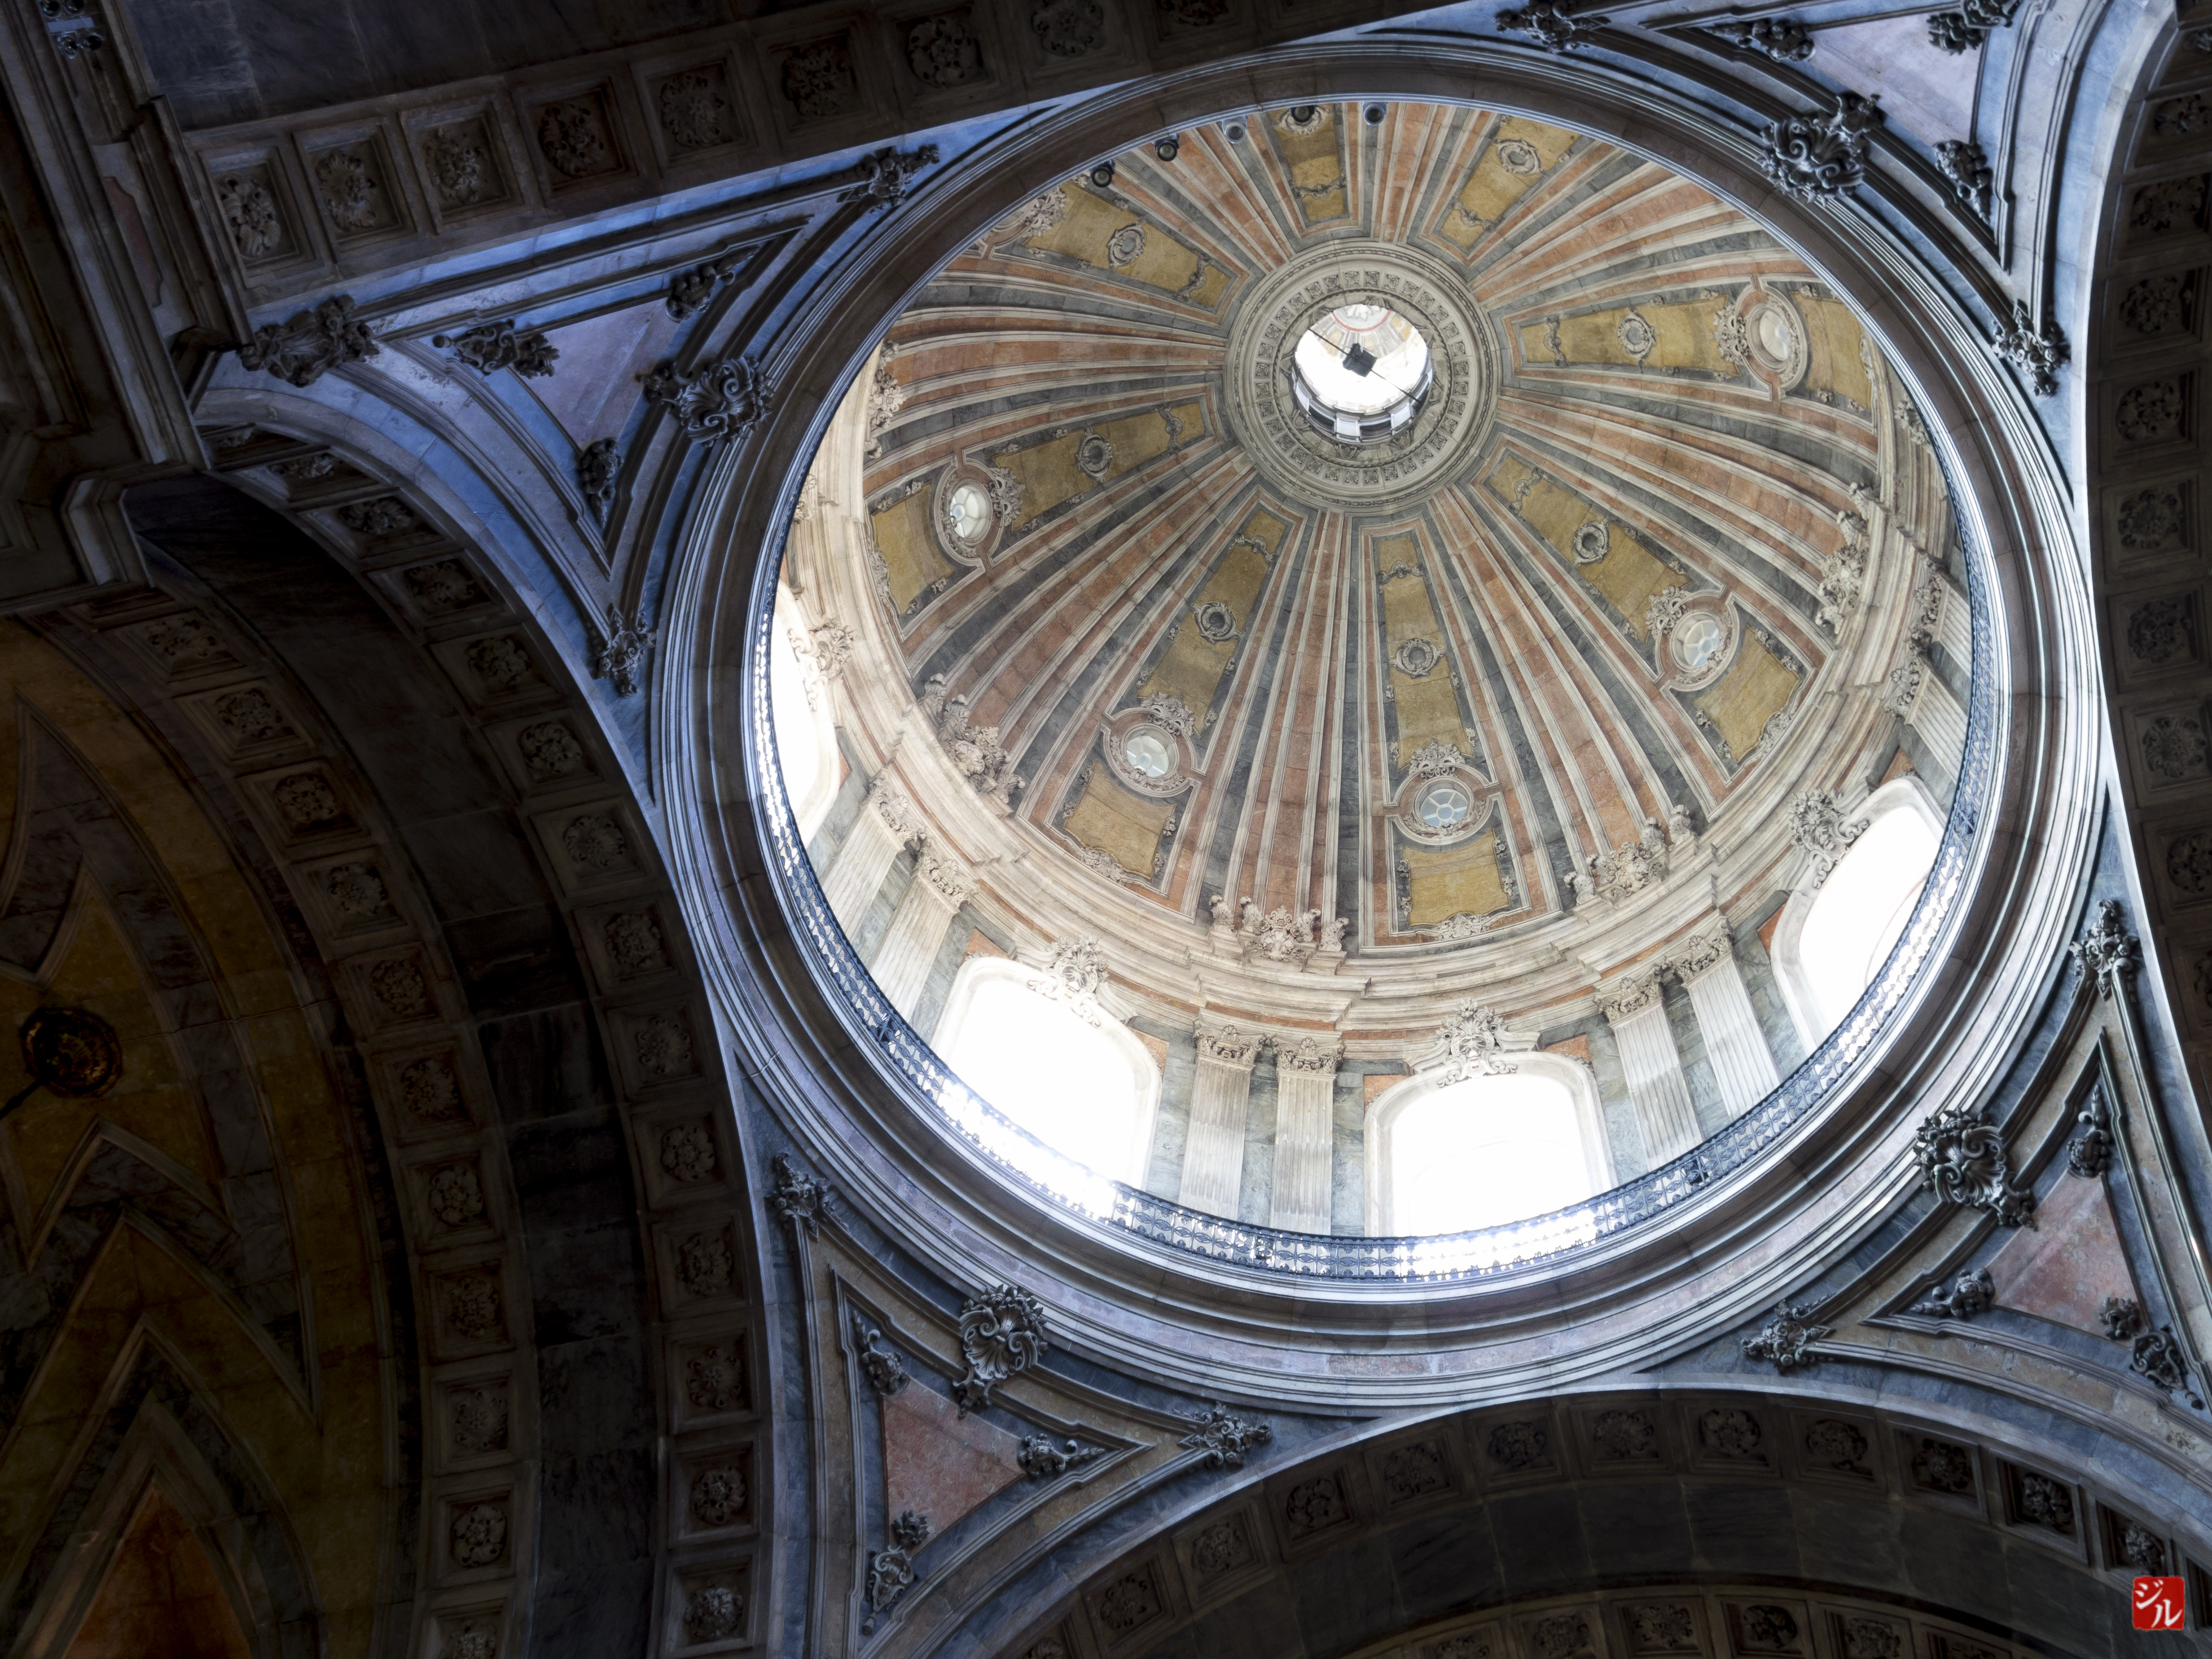
building, landmark, church, cathedral, place of worship, baptistery, symmetry, synagogue, basilica, dome